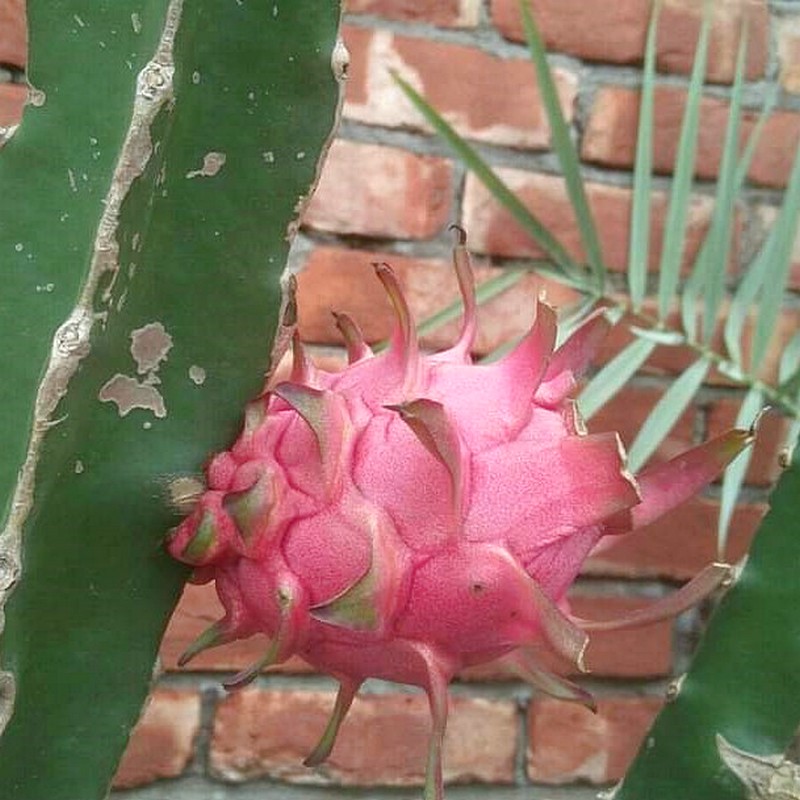
Label: Mature Dragon Fruit